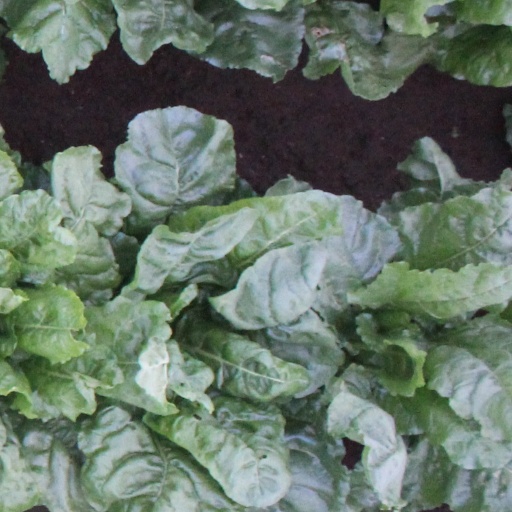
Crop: sugar beet